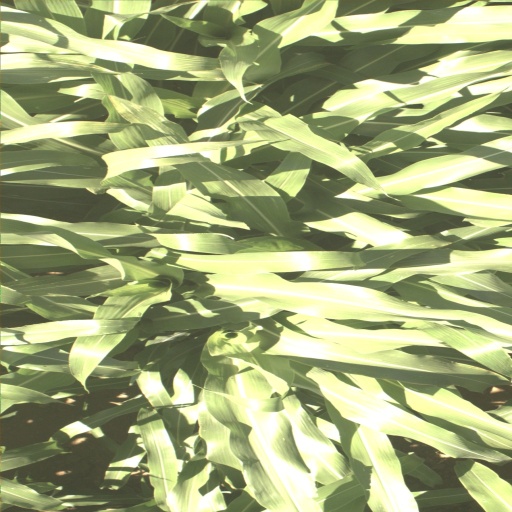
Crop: sorghum